KIS International School

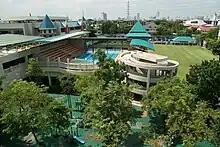
Campus

KIS was opened in 1998 as Kesinee International School Bangkok, offering Kindergarten and Primary education, with the IB Primary Years Programme.